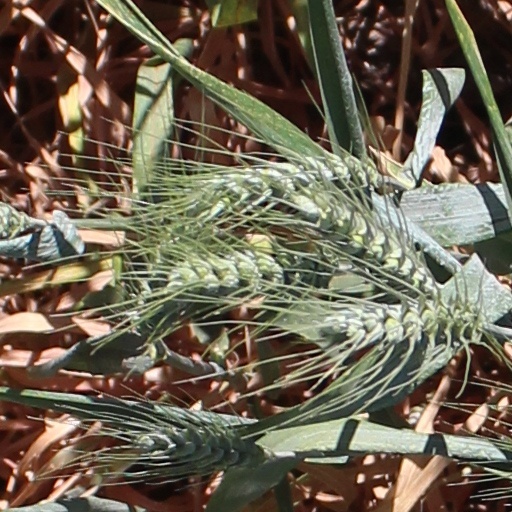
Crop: wheat